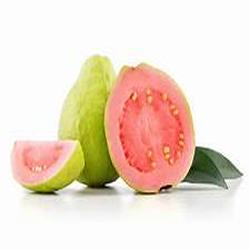
Label: Guava